Susanne Sundfør

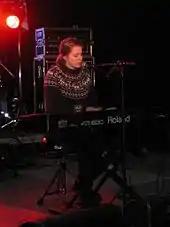
Sundfør performing in Tromsø, 2006

Sundfør rose to fame in her homeland in 2005, when she toured Norway opening for English singer Tom McRae. In 2006, she joined Norwegian band Madrugada on tour, performing their song "Lift Me", a duet the band originally recorded in the studio with singer Ane Brun. In November, she released her debut single "Walls", which would climb to number three on the Norwegian singles chart. Her self-titled debut studio album was released in March 2007 and peaked at number three on the Norwegian album chart.